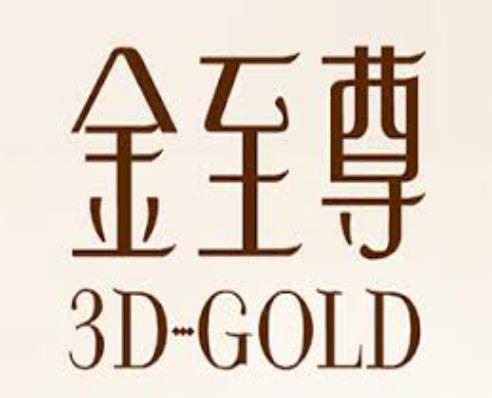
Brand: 3D-GOLD
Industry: Clothes